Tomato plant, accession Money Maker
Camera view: horizontal (90 deg, fisheye); turntable rotation: 210 degrees
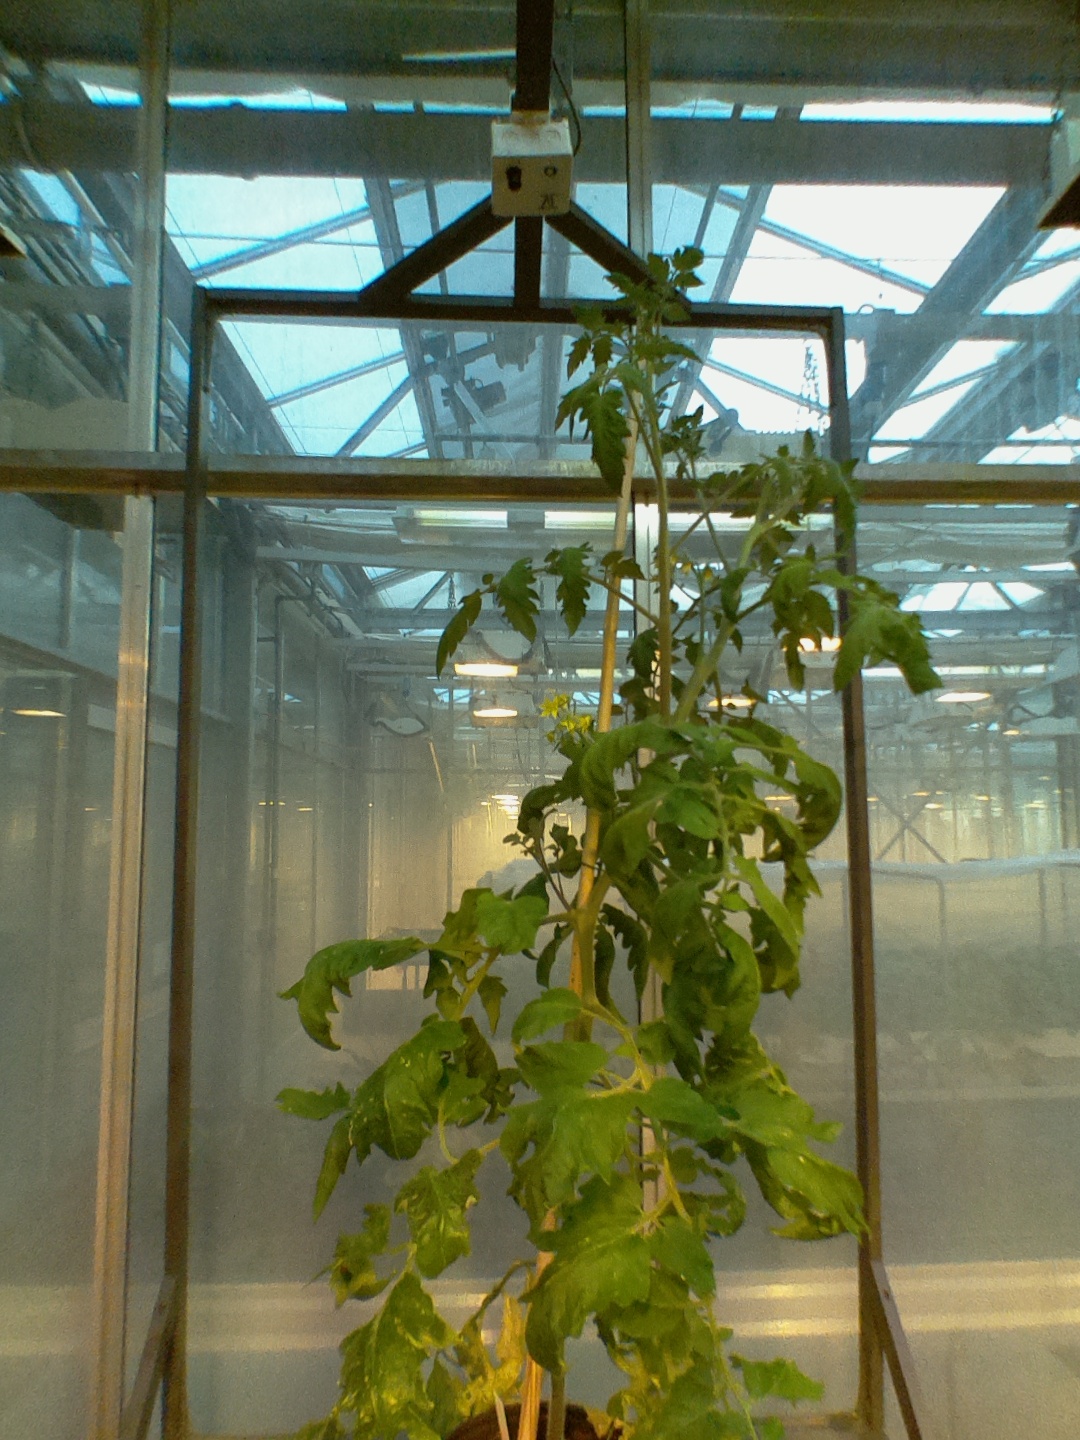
BBCH growth stage 70: Fruits at the main stem or branches visibles